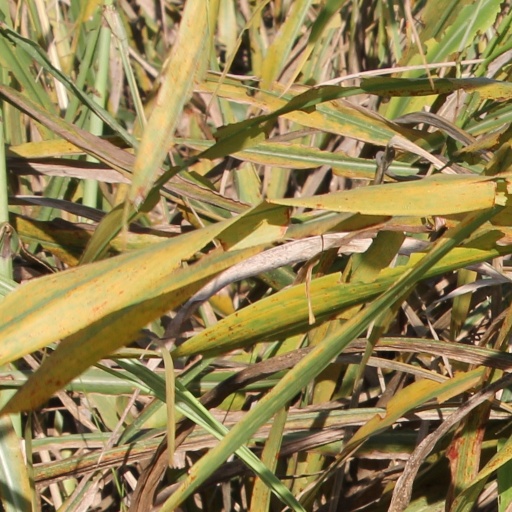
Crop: sorghum